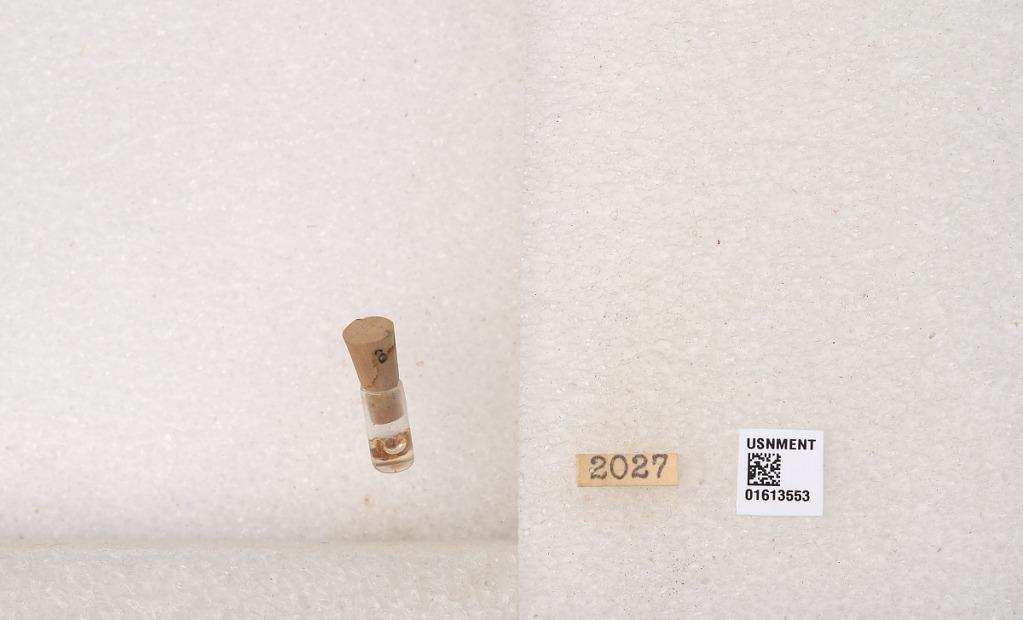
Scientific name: Xylocopa (Schonnherria) varians ecuadorica Cockerell